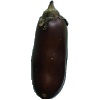
Label: Eggplant 1